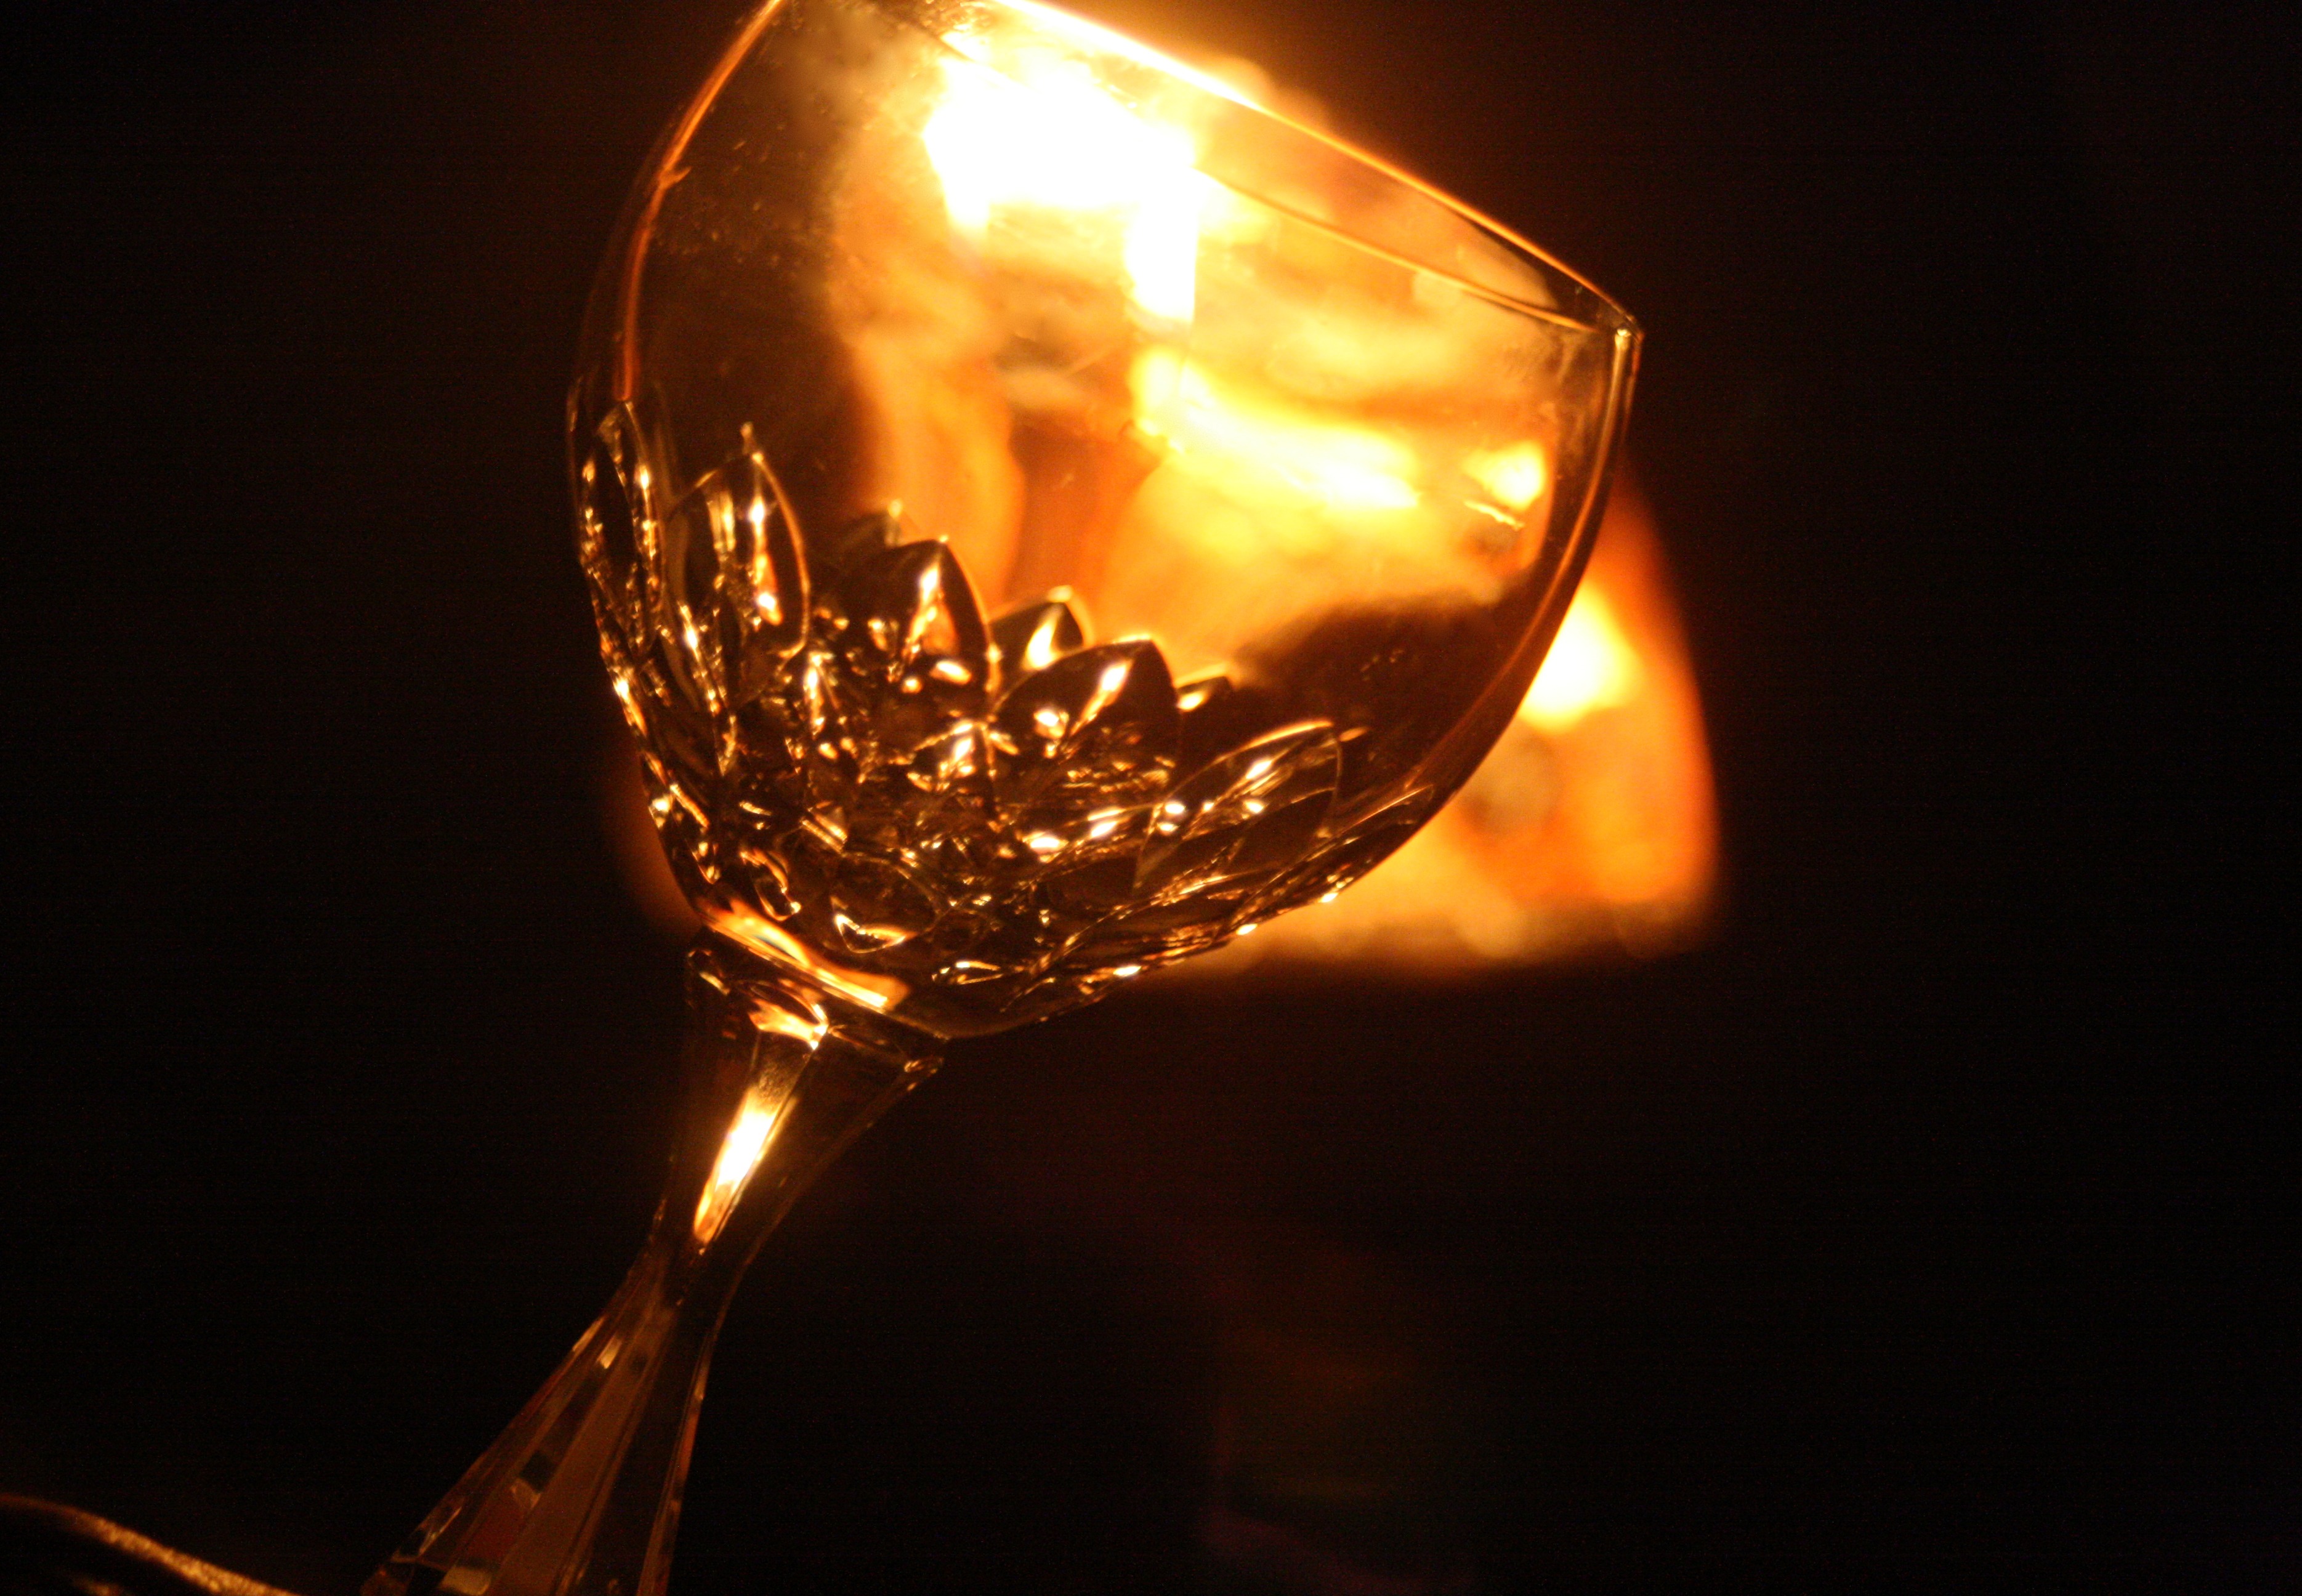
cold, light, wine, night, glass, sparkler, reflection, autumn, fire, fireplace, darkness, yellow, lighting, burn, wine glass, hot, light fixture, fiery, embers, macro photography, incandescent light bulb